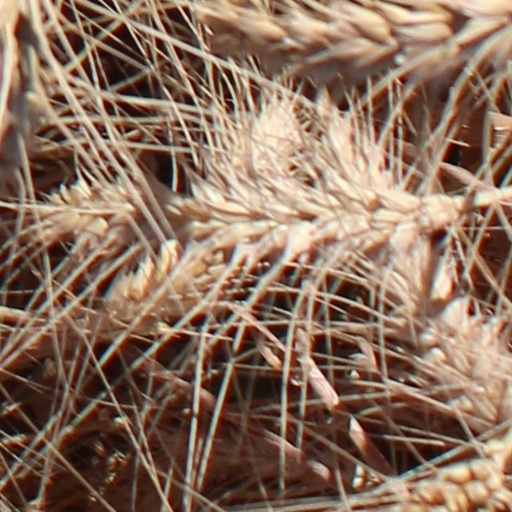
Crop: wheat